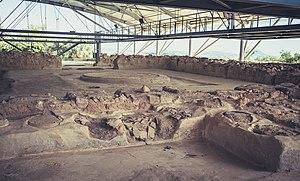
Le palais de Nestor est le nom donné à un palais mycénien, un type de bâtiments caractéristique de la civilisation mycénienne. Datant de l’Helladique récent, il s'agit du palais le mieux conservé à ce jour. Il est situé à Ano Englianos dans la région de Messénie, en Grèce, à 17 km au nord de la ville moderne de Pylos. Il doit son nom à Nestor, roi de Pylos, un des principaux chefs achéens de l'Iliade.
Pylos, aussi connue sous le nom de Navarin, est une ville de Grèce, située en Messénie dans le sud-ouest du Péloponnèse, et bordée par la mer Ionienne. Elle est le siège de la municipalité de Pylos-Nestor, créée par le programme Kallikratis en 2010.